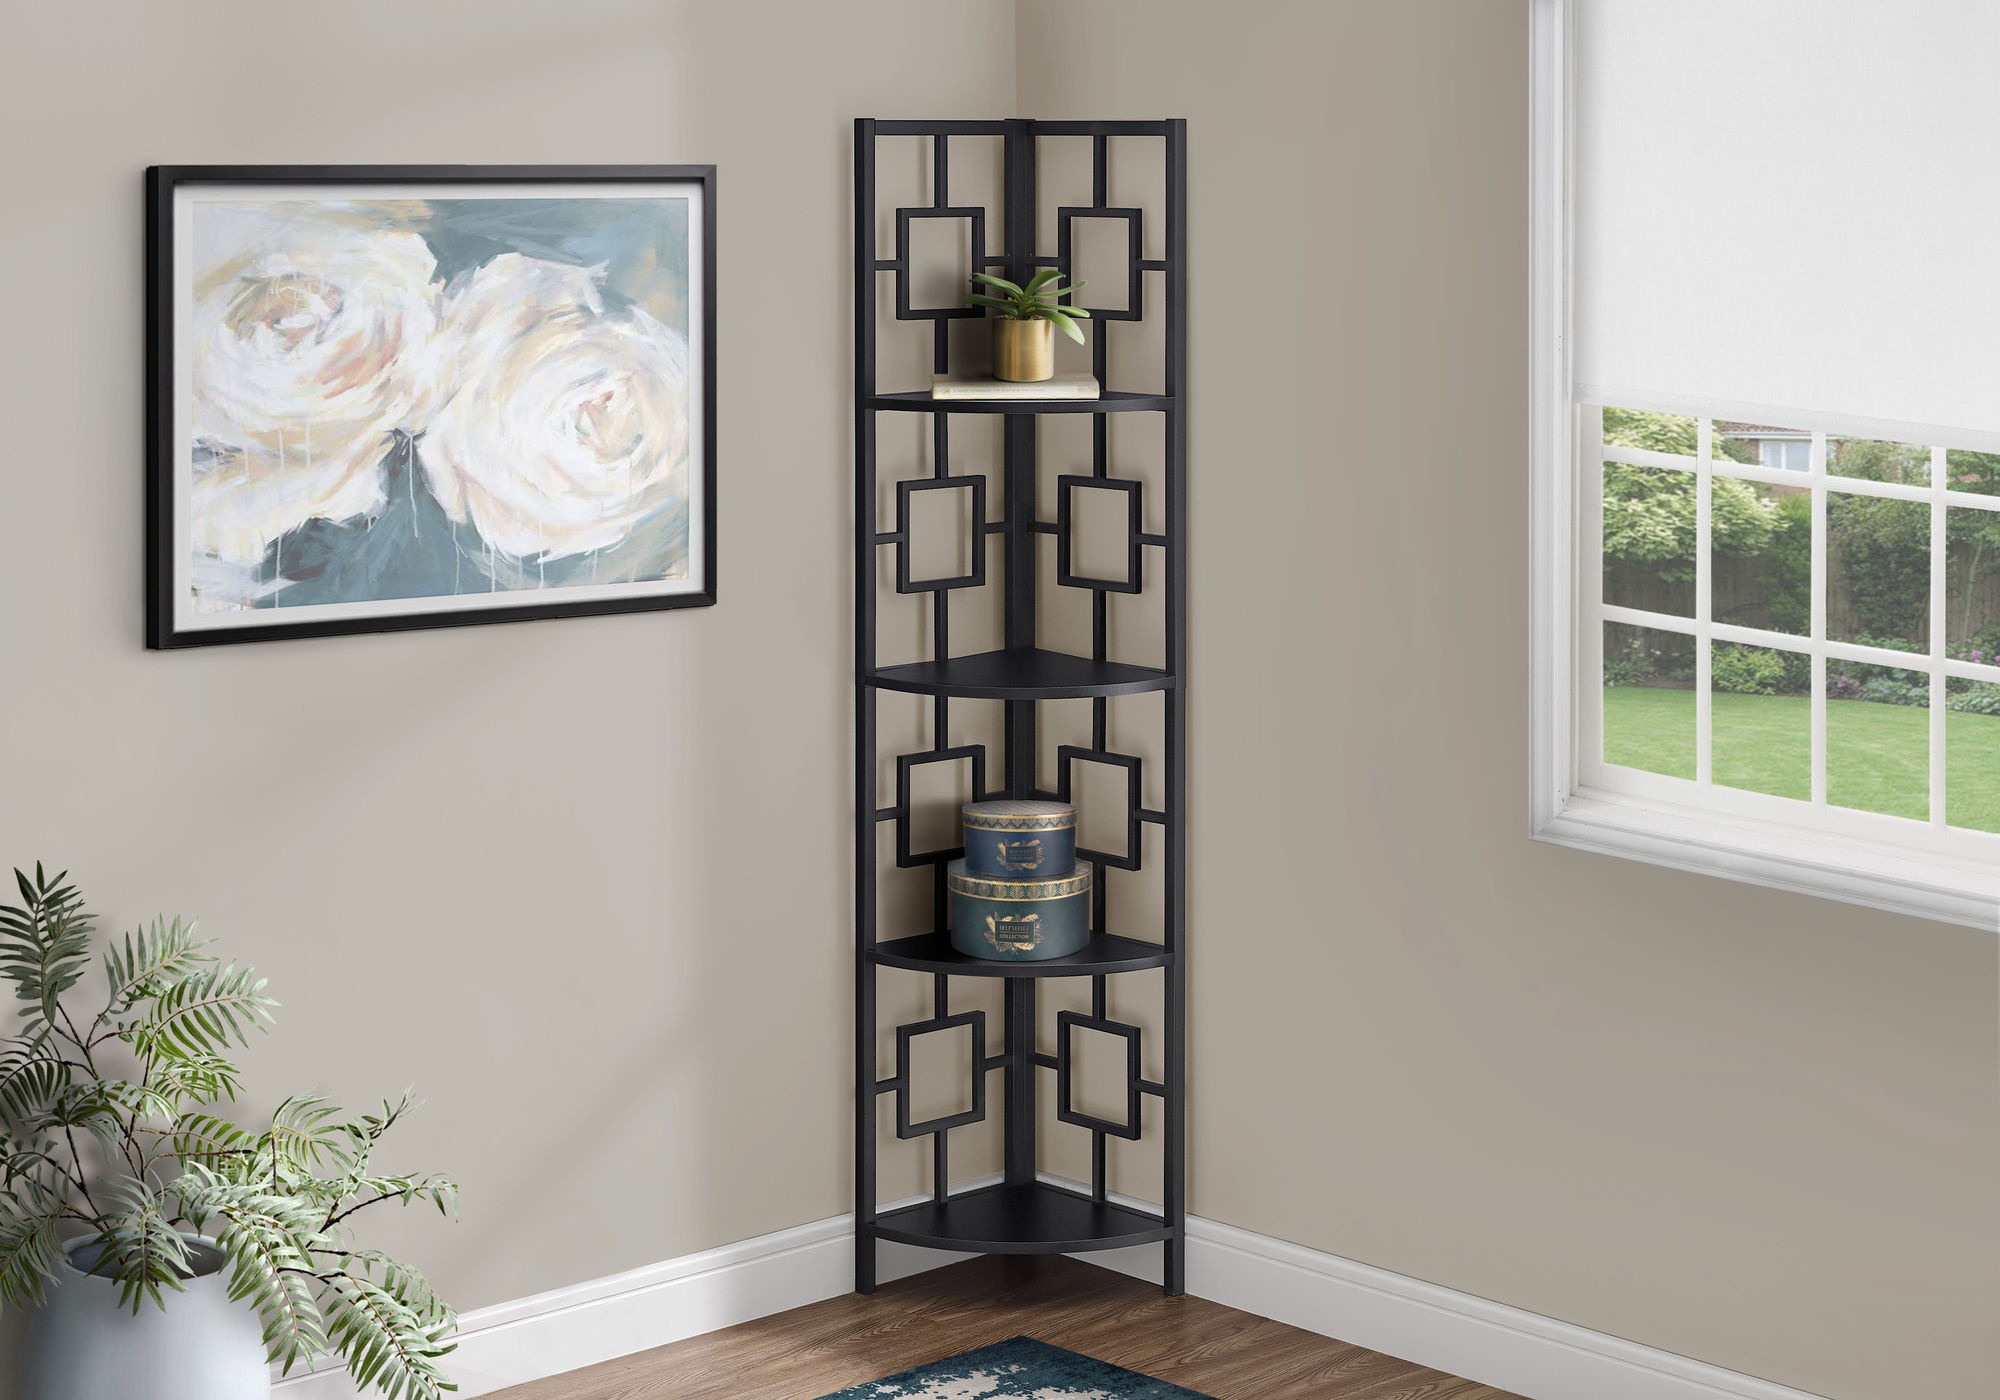
4 Tier Bookshelf, Bookcase, Etagere, Corner, For Office, Contemporary & Modern
Design and Structure: This etagere bookcase features a sleek, transitional square design with four evenly-spaced, fan-shaped shelves, providing a stylish and modern aesthetic to any room. Space-Saving Corner Fit: The corner shelf design includes a three-leg metal frame, allowing it to fit snugly against the wall, ideal for maximizing space in smaller areas. Versatile Use: Perfect for displaying plants, photos, and other decorative items, this bookshelf enhances the visual appeal while serving practical storage purposes. Dimensions and Material: The bookshelf measures 18"L x 12"D x 62"H, made from durable metal, ensuring stability and longevity. Bookshelf, Bookcase, Etagere, Corner, 4 Tier, For Office, Contemporary & Modern - Black 17.5"W x 12.25"D x 61.5"H - 20.0 lb Bookshelf, Bookcase, Etagere, Corner, 4 Tier, For Office, Contemporary & Modern - Taupe 17.5"W x 12.25"D x 61.5"H - 20.0 lb Bookshelf, Bookcase, Etagere, Corner, 4 Tier, For Office, Contemporary & Modern - Espresso 17.5"W x 12.25"D x 61.5"H - 20.0 lb Bookshelf, Bookcase, Etagere, Corner, 4 Tier, For Office, Contemporary & Modern - White 17.5"W x 12.25"D x 61.5"H - 20.0 lb
Brand: 8th Street
Category: Furniture > Shelving > Bookcases & Standing Shelves > Corner Bookcases & Shelves